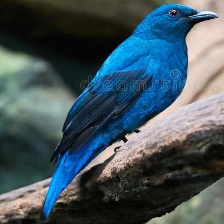
Species: FAIRY BLUEBIRD
Scientific name: IRENA